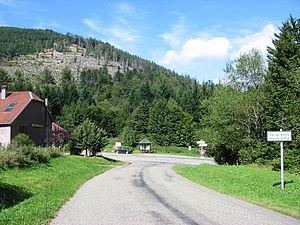
Le col du Hantz est un col du massif des Vosges, culminant à 640 mètres. Il est emprunté par la RD 424 qui relie Belval, commune du département des Vosges, à Saint-Blaise-la-Roche dans le Bas-Rhin via Saulxures. Une petite route, la RD 304, part du col pour rejoindre Saales, avec un point culminant de 782 mètres.